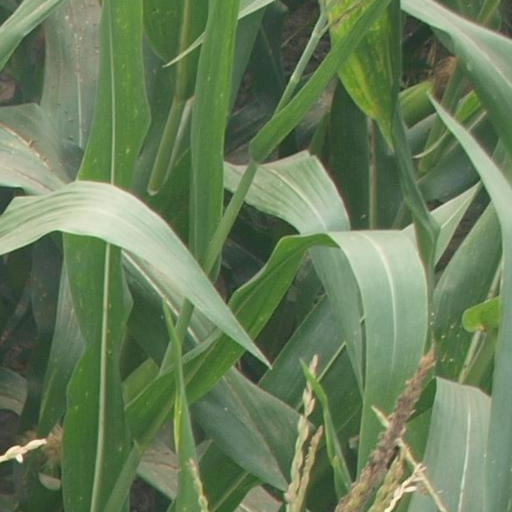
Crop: maize; corn